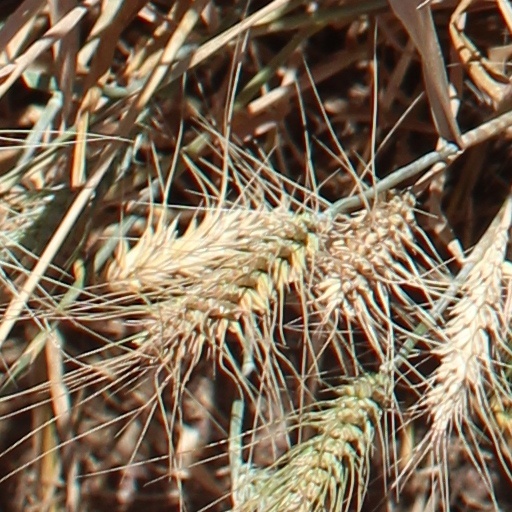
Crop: wheat